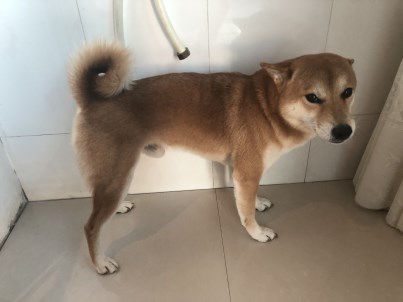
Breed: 1043-n000001-Shiba_Dog